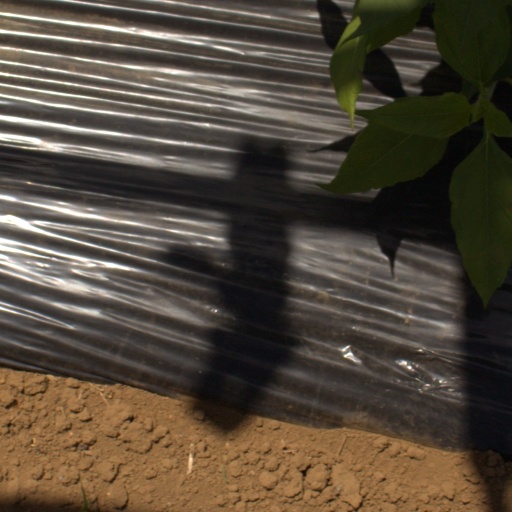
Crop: Jerusalem artichoke